Visoko

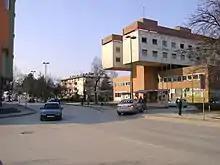
The building on the right side of the picture was the former center of the company Velepromet from the time of Socialist Yugoslavia

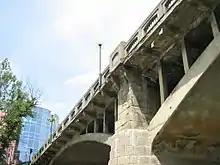
Concrete bridge built in 1928.

Visoko, experienced intensive modernization during the socialist era until 1991 with industrial exports accounting for a significant proportion of the town's economic activity. Official Yugoslav data from 1991 state that Visoko achieved over 1 million dollars worth of export. The town's economy was led by 20 sizable enterprises operating in the leather and textile industrial sectors led by KTK and Vitex.